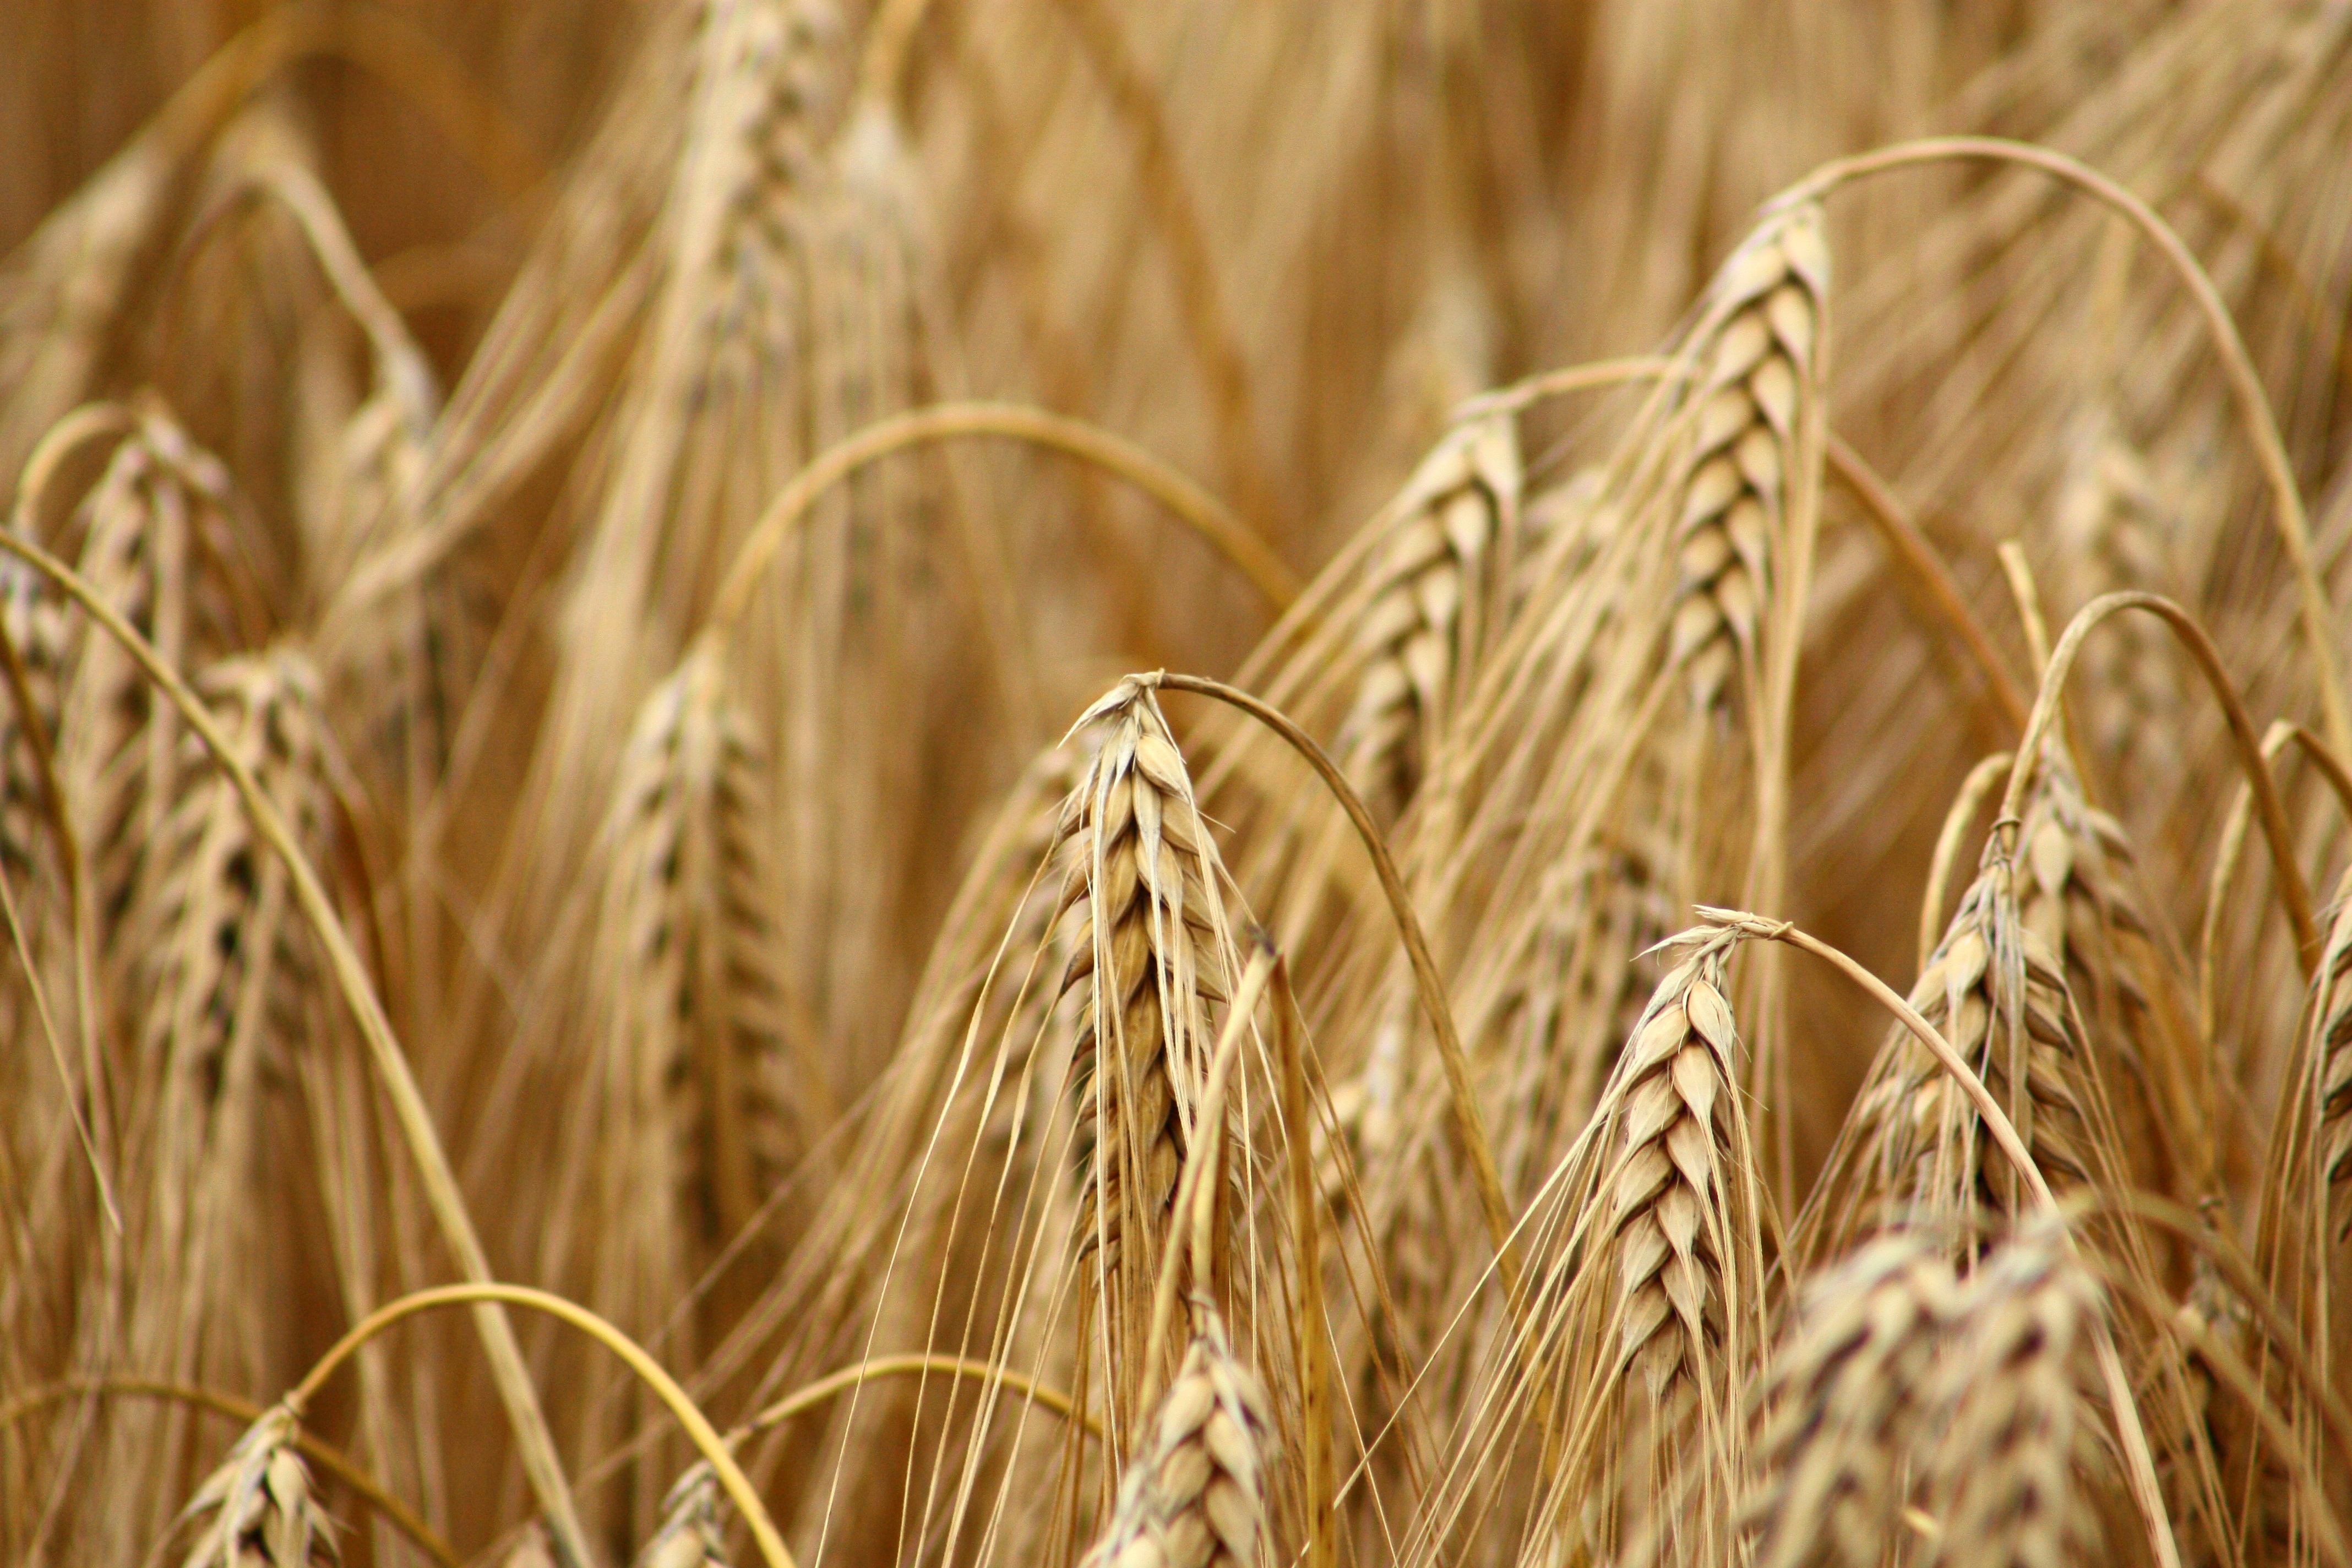
plant, field, barley, wheat, food, crop, agriculture, wheat field, rye, cornfield, cereals, flowering plant, commodity, emmer, triticale, hordeum, grass family, land plant, food grain, einkorn wheat